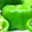
Label: sweet_pepper